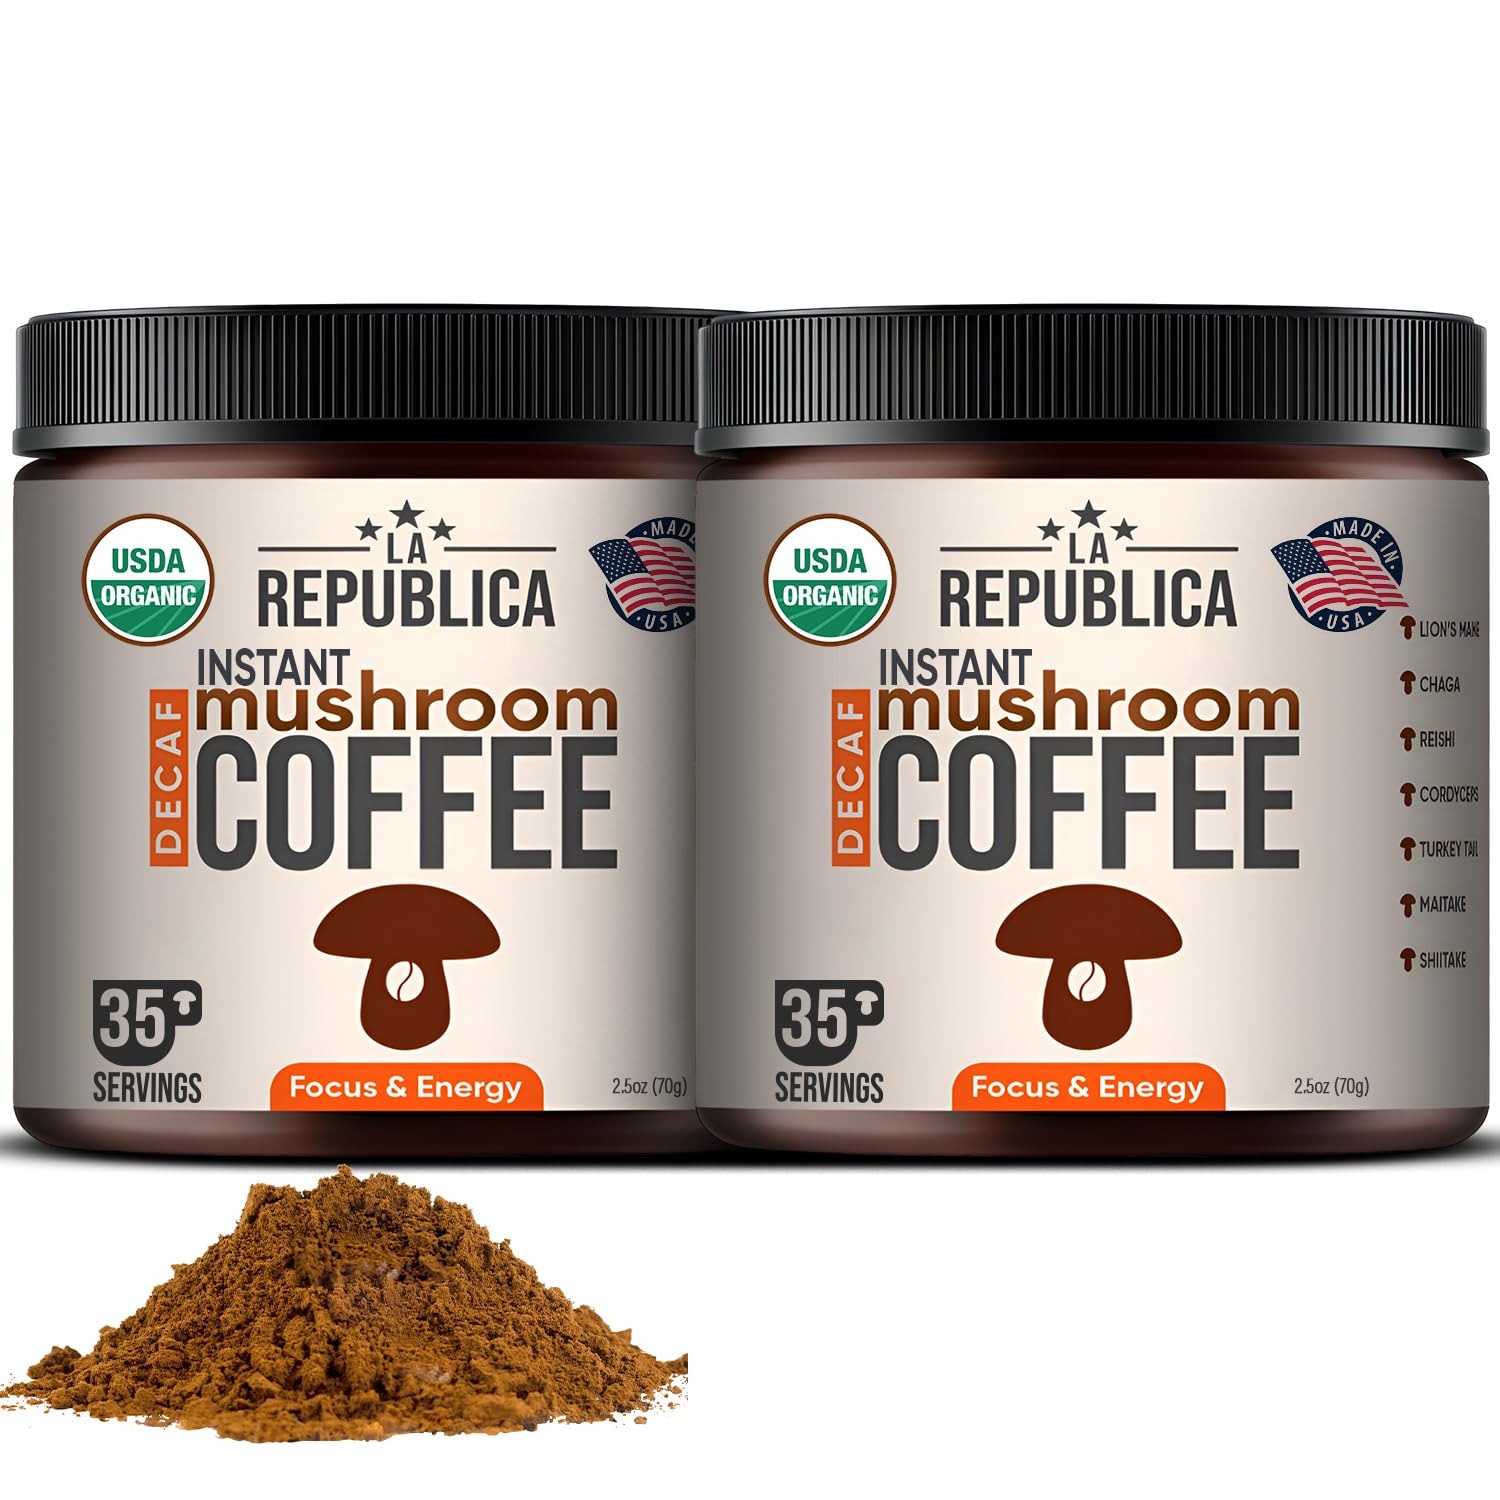
Item Name: La Republica Organic Decaf Mushroom Coffee Instant 2-Pack (70 servings)made w/ Lion's Mane, Reishi, Chaga, Cordyceps, Turkey Tail & More I USDA Non-GMO Fairtrade Caffeine Free Mushroom Coffee Low Acid
Bullet Point 1: Experience the ultimate convenience and freshness with La Republica decaf mushroom coffee instant, sealed in a resealable jar for long-lasting flavor
Bullet Point 2: Best Tasting Mushroom Coffee in the World: Indulge in the rich, bold flavor of our decaf mushroom instant coffee, carefully crafted for unparalleled taste satisfaction.
Bullet Point 3: Its Low Acid and Easy on the stomach and promoted digestion: Savor a gentle, low-acid coffee experience that's easy on your stomach and promotes healthy digestion, perfect for daily enjoyment.
Bullet Point 4: Recommended by top health Influencers: Trusted and endorsed by renowned health influencers, our decaf mushroom coffee is the choice for those seeking wellness and flavor in every cup.
Bullet Point 5: Quality of raw material Fairtrade organic etc: Crafted with USDA certified organic, non-GMO, and Fairtrade mushrooms for coffee, ensuring premium quality and ethical sourcing for a guilt-free brew.
Product Description: Discover the perfect fusion of flavor and wellness with La Republica Decaf Mushroom Coffee Instant 2-Pack. This exceptional blend combines premium Arabica coffee with a powerful mix of organic mushrooms, including Lion's Mane, Reishi, Chaga, Cordyceps, Turkey Tail, and more. Experience a cup of coffee like no other—packed with rich taste and health benefits, all in a convenient instant Caffeine free form.
Value: 5.0
Unit: Ounce

Price: 41.99